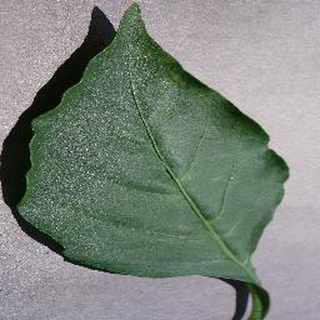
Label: healthy_bell_pepper